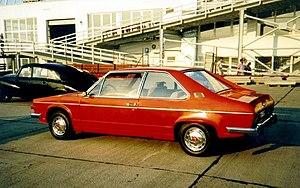
La Tatra 613 est une automobile produite de 1973 à 1996 par le constructeur tchèque Tatra. Sa ligne a été dessinée par le carrossier italien Vignale.
Carrozzeria Vignale est une entreprise de design de voitures et de réalisation de carrosseries spécifiques créée en 1948 par Alfredo Vignale. Le constructeur américain Ford est l'actuel propriétaire de la marque.